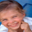
Label: boy